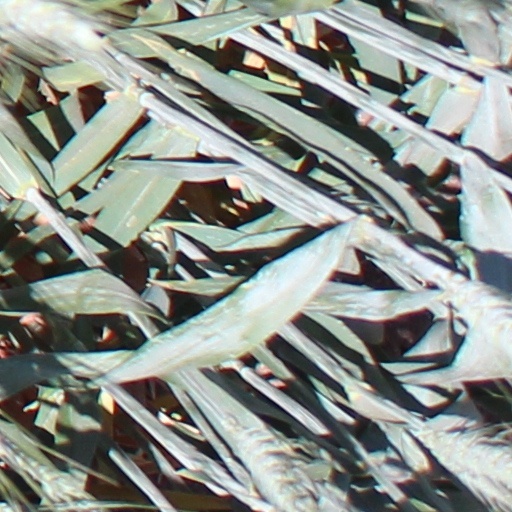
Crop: wheat